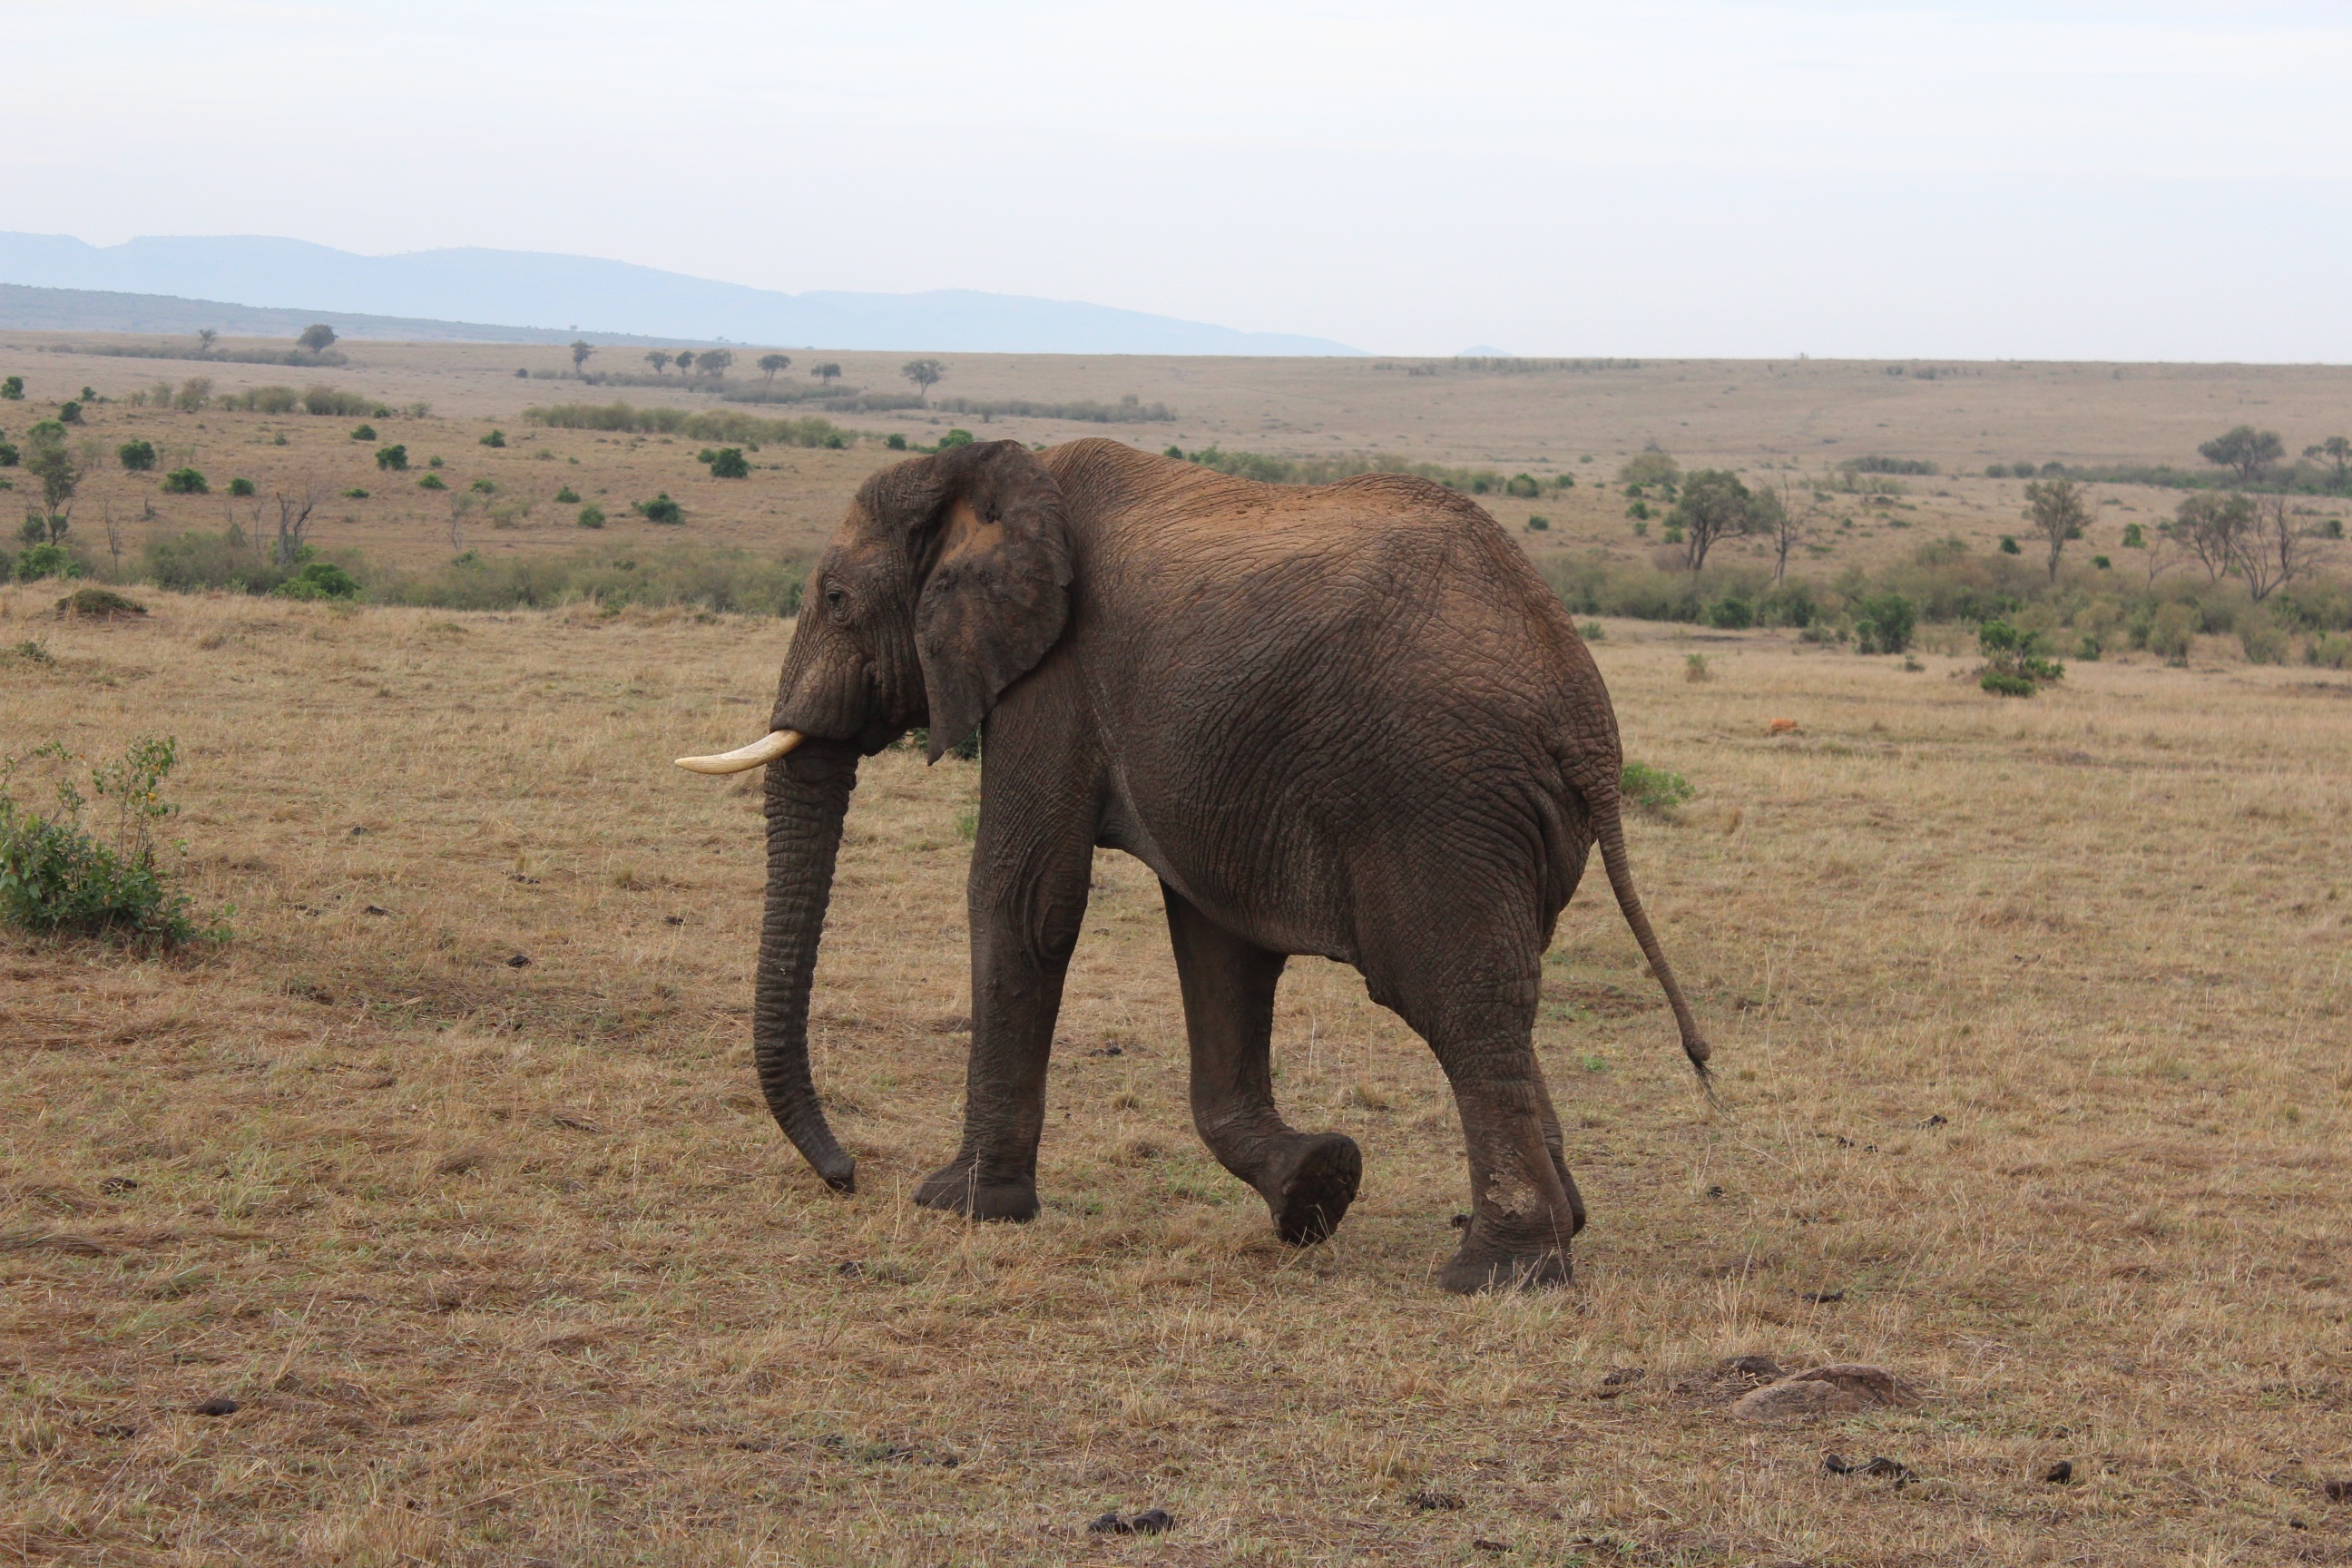
adventure, wildlife, herd, mammal, fauna, savanna, plain, elephant, grassland, safari, kenya, indian elephant, african elephant, massai mara, elephants and mammoths